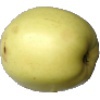
Label: Apple Golden 2